Karen Jordán

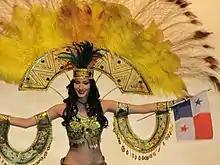
Karen Jordán, representing Panama at the Reinado Internacional del Café 2011 in Manizales, Colombia.

Karen Elena Jordán Beitia, (born 28 January 1989) is a Panamanian model and beauty pageant titleholder who won the Miss International Panamá 2012 title on March 30, 2012 for Miss International 2012 contest.